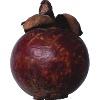
Label: mangostan